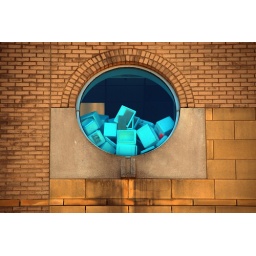
signs of the apocalypse: soon the red flag had them beating against the inexplicably transparent barrier